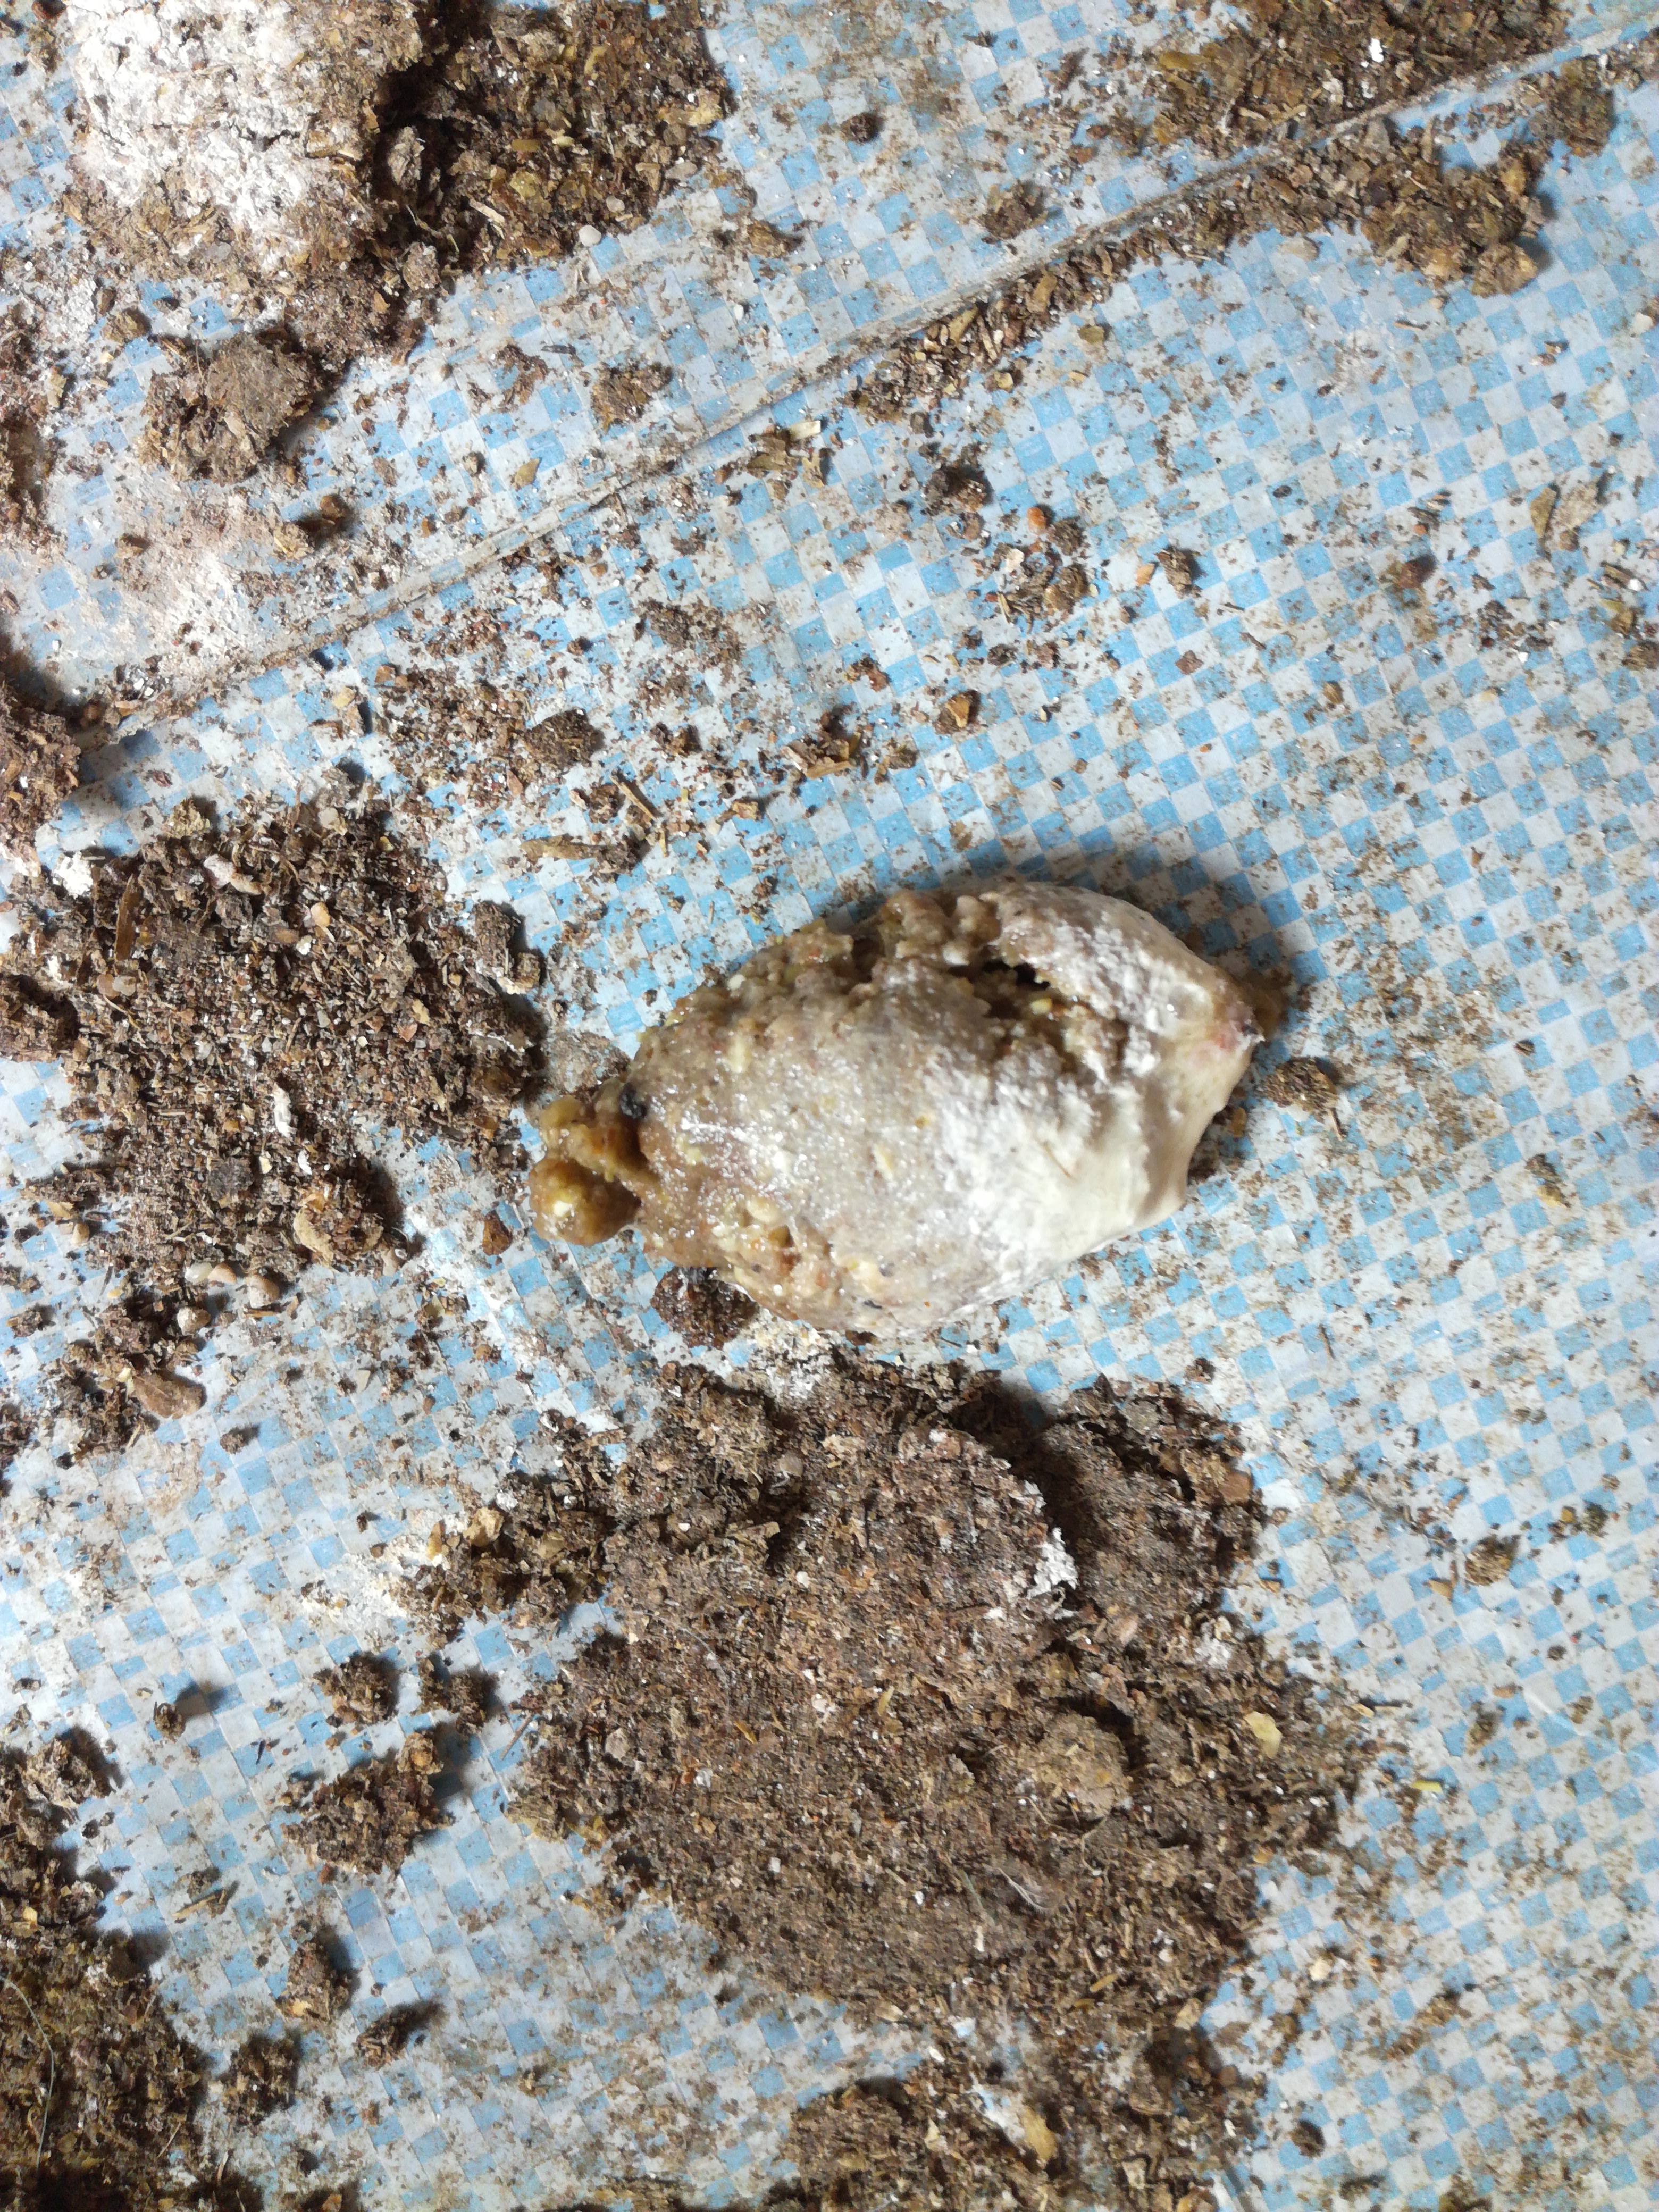
PCR-confirmed diagnosis: Salmonella